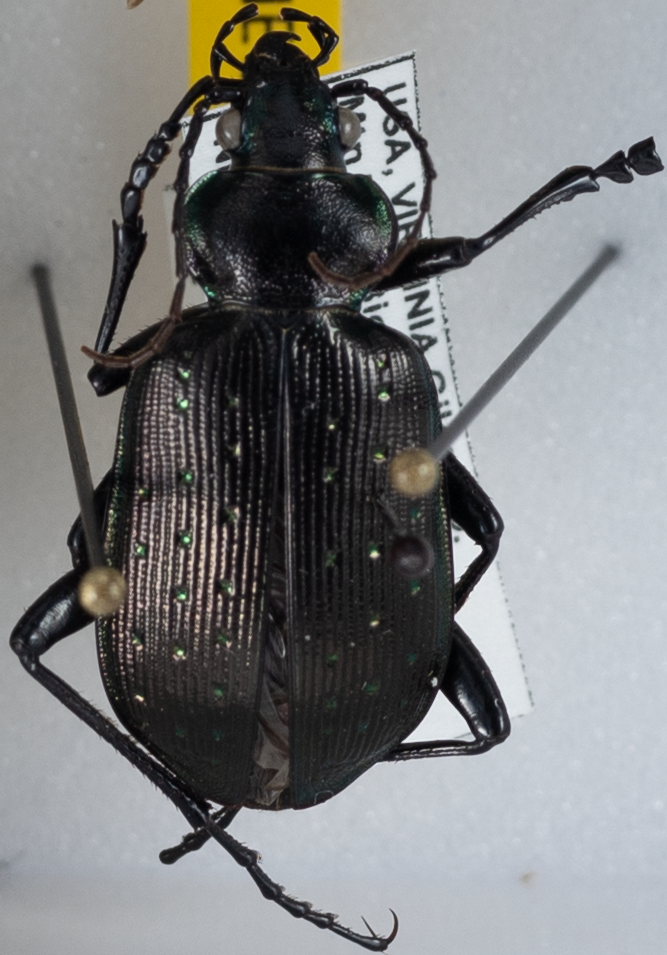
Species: Calosoma frigidum
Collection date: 2022-06-28
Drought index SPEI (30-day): -0.616
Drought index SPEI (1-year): -0.922
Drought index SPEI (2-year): -0.46